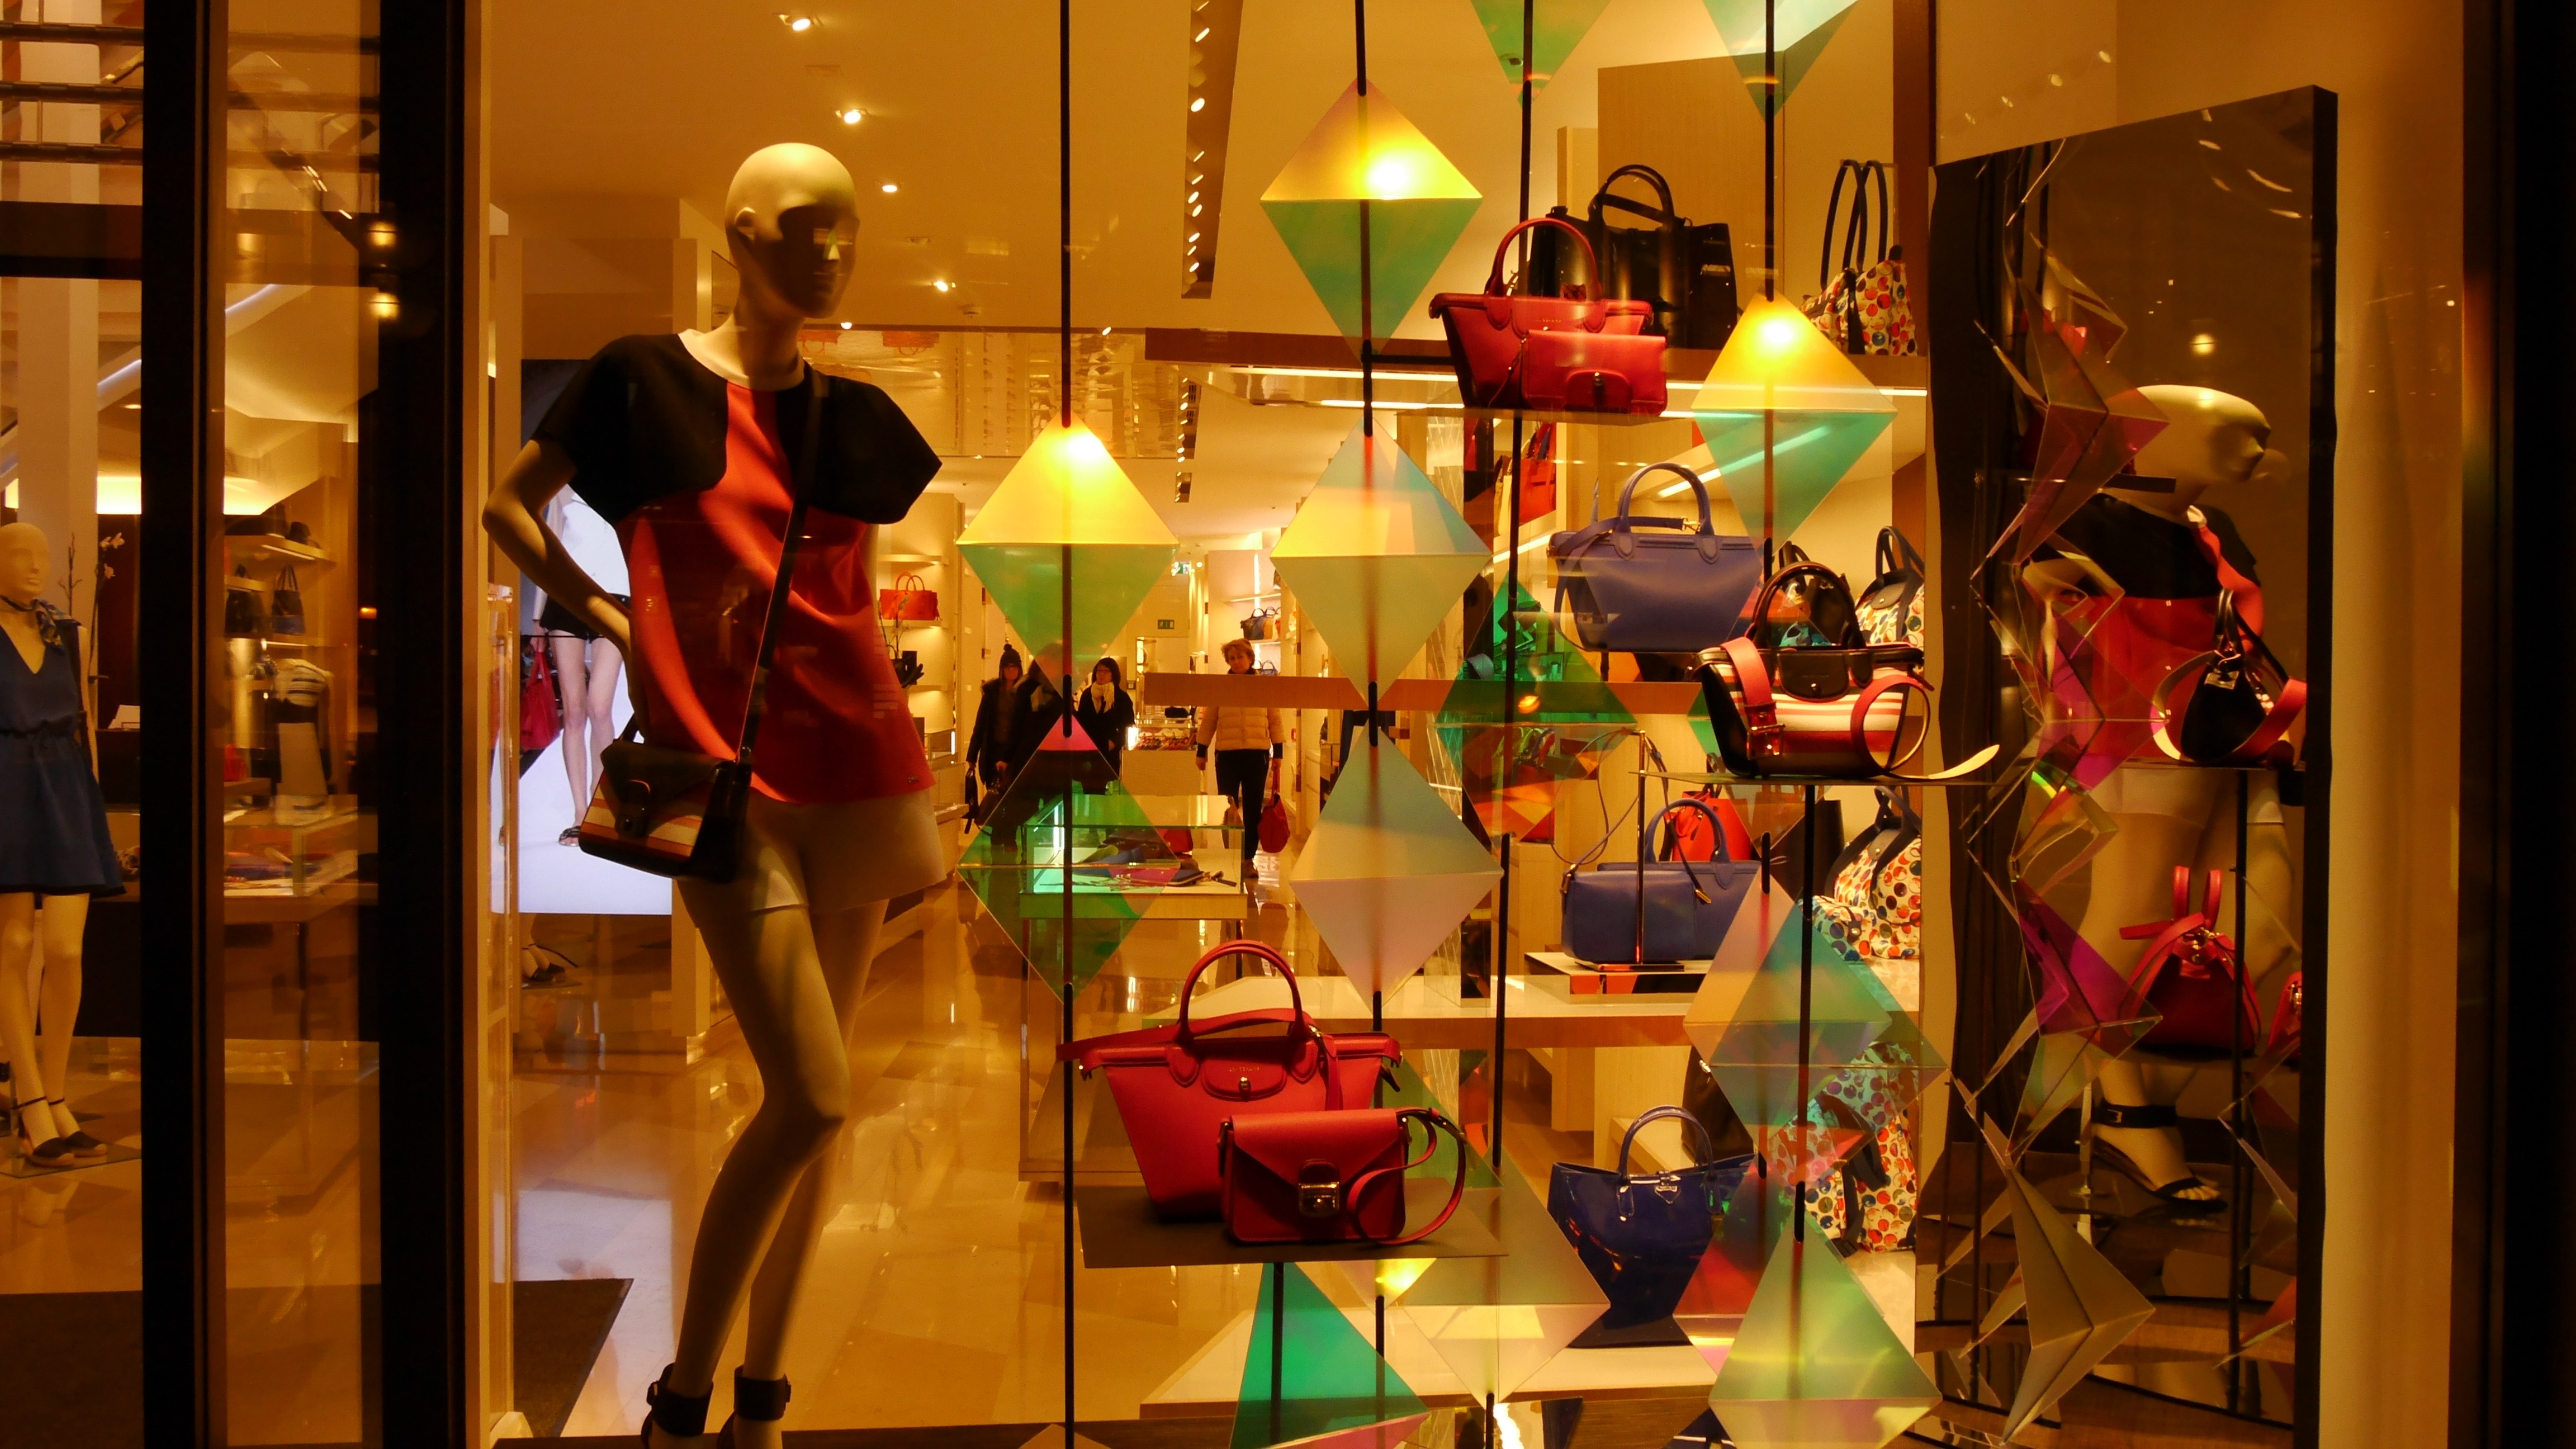
window, decoration, shopping, interior design, boutique, art, tourist attraction, munich, retail, blue hour, display window, munich at night